Phantom (ferry)

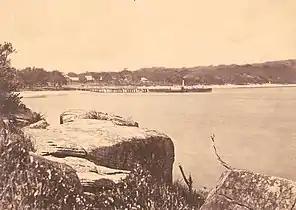
At Manly Wharf, 1870s

She was bought in 1864 by the newly created Brighton and Manly Steam Ferry Company. Being long (36.3 m) and narrow (beam 4.0 m) with a shallow draft, rides across the Sydney Heads in bad weather could be uncomfortable. This was mitigated with 25-kilogram balance weight bags slung on poles to the windward side. All subsequent Manly ferries have been designed to counter the problem of beam swells as the ferries crossed the Sydney Heads.